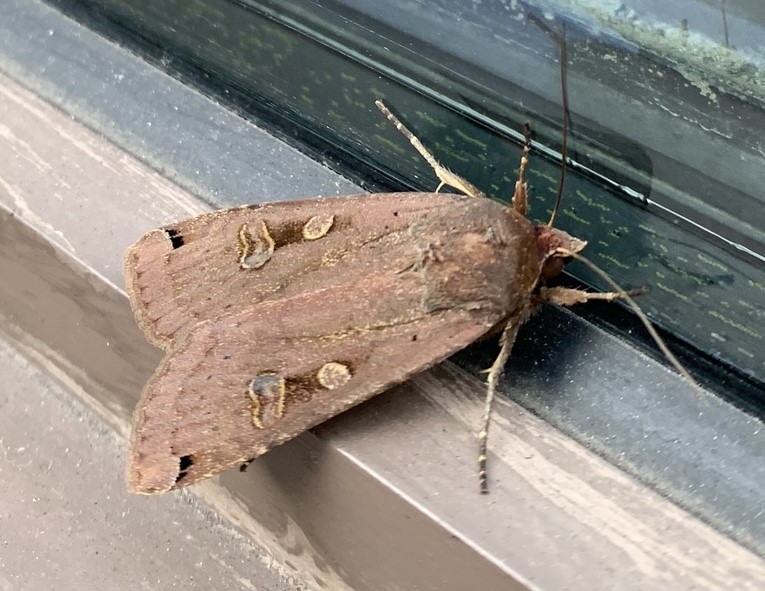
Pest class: cutworms